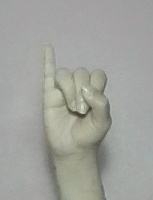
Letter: meem